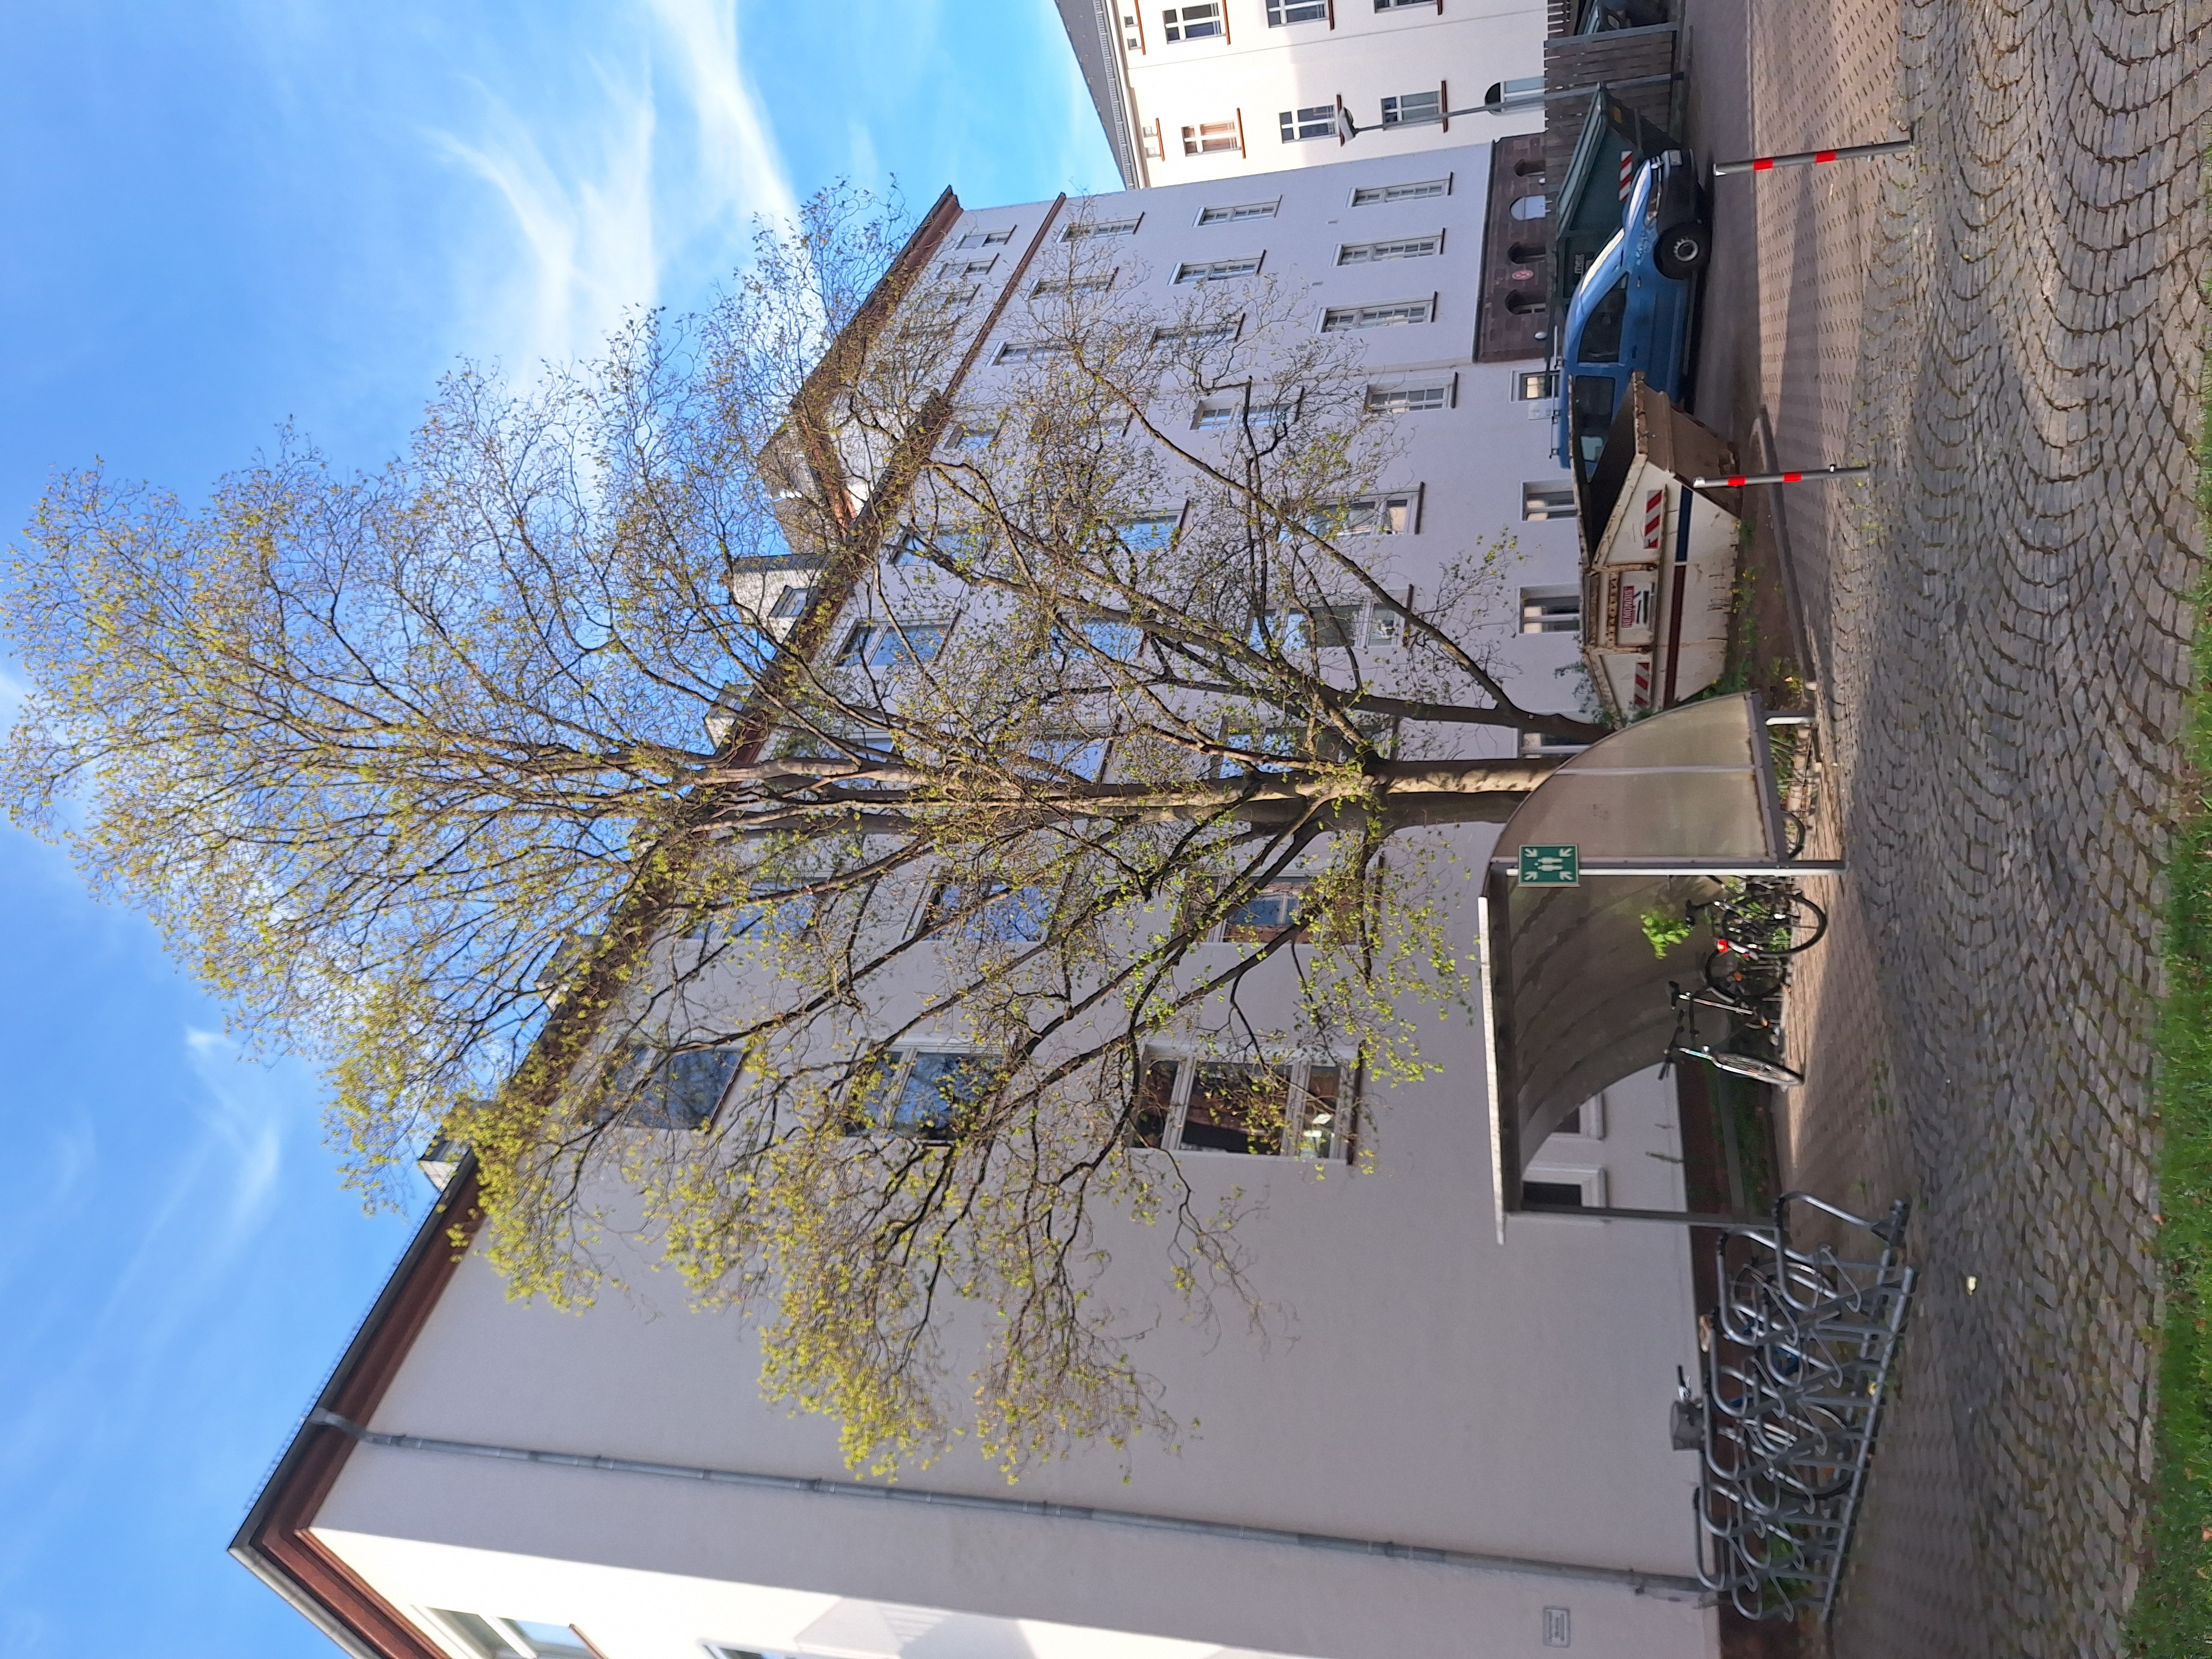
Building: Robert-Koch-Straße 4